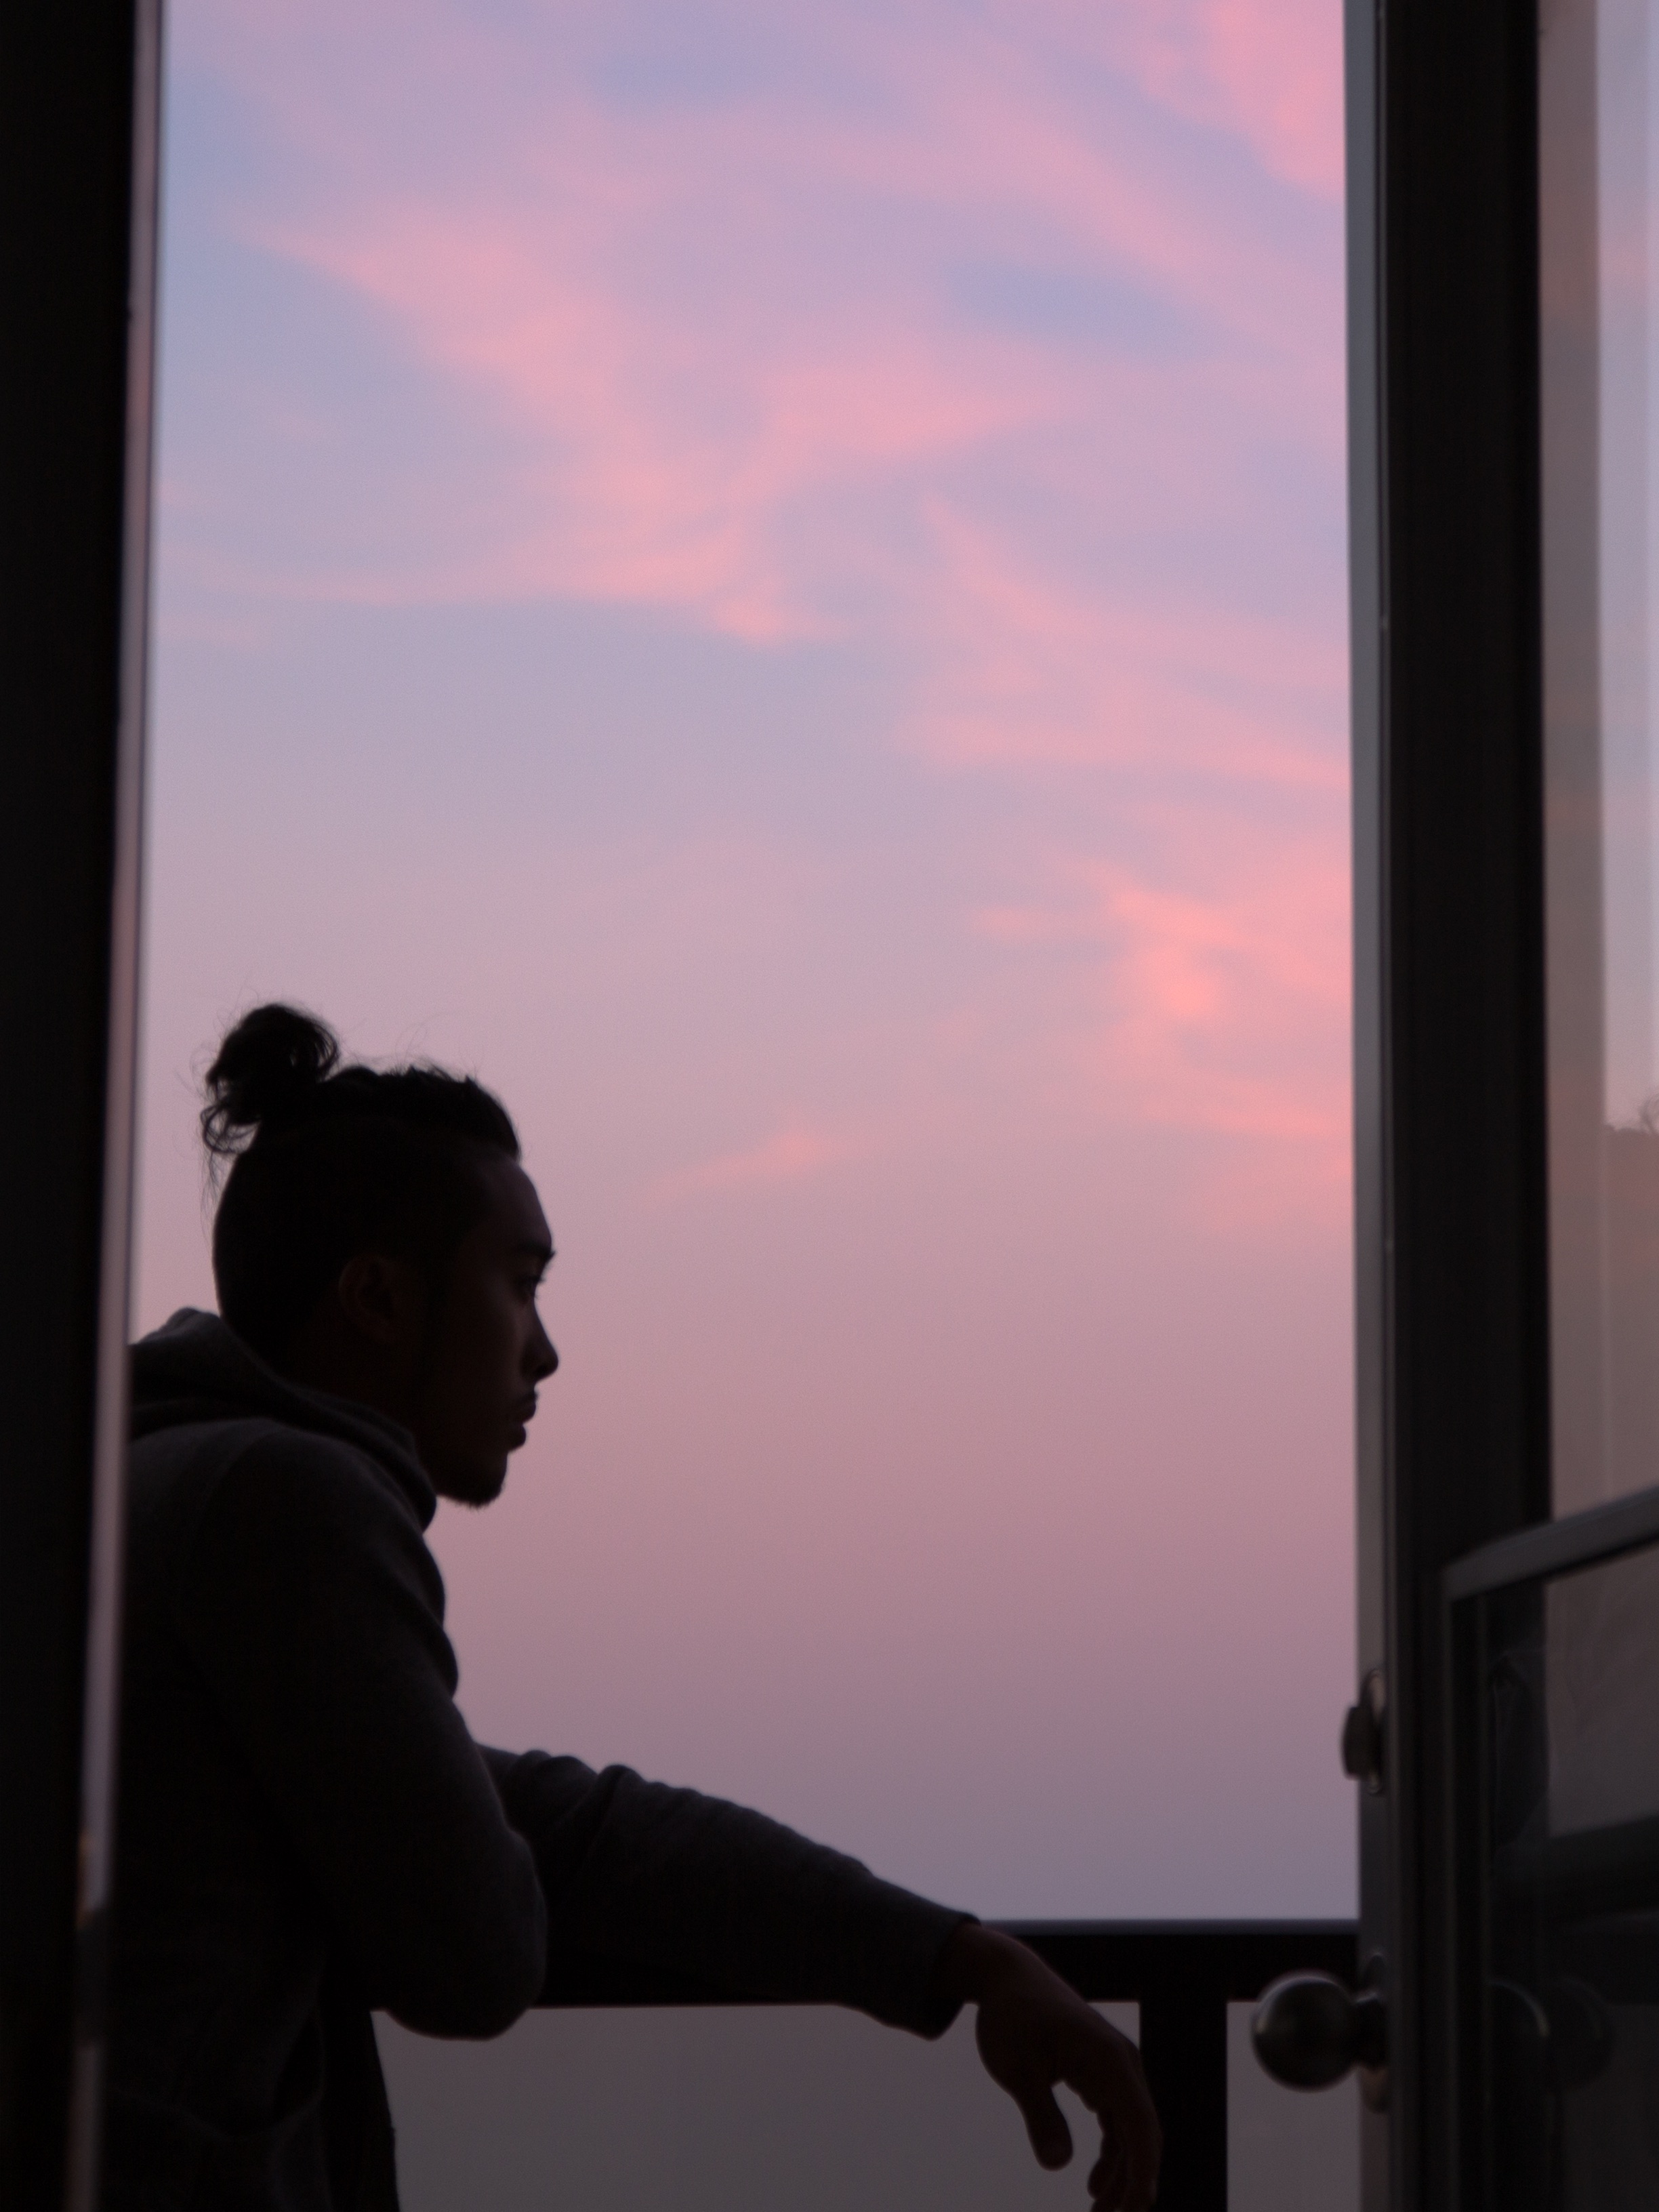
silhouette, light, sky, sunset, morning, window, evening, shape